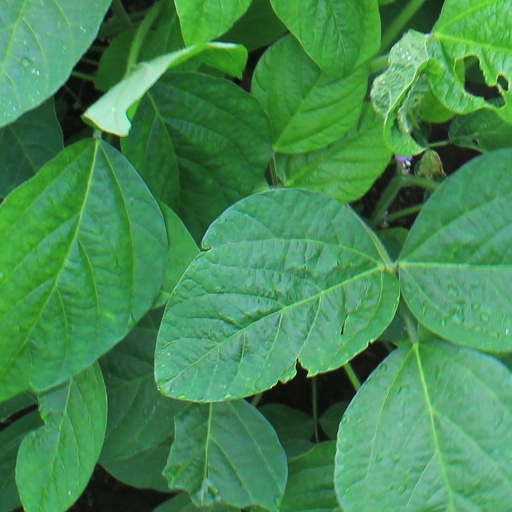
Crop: soybean